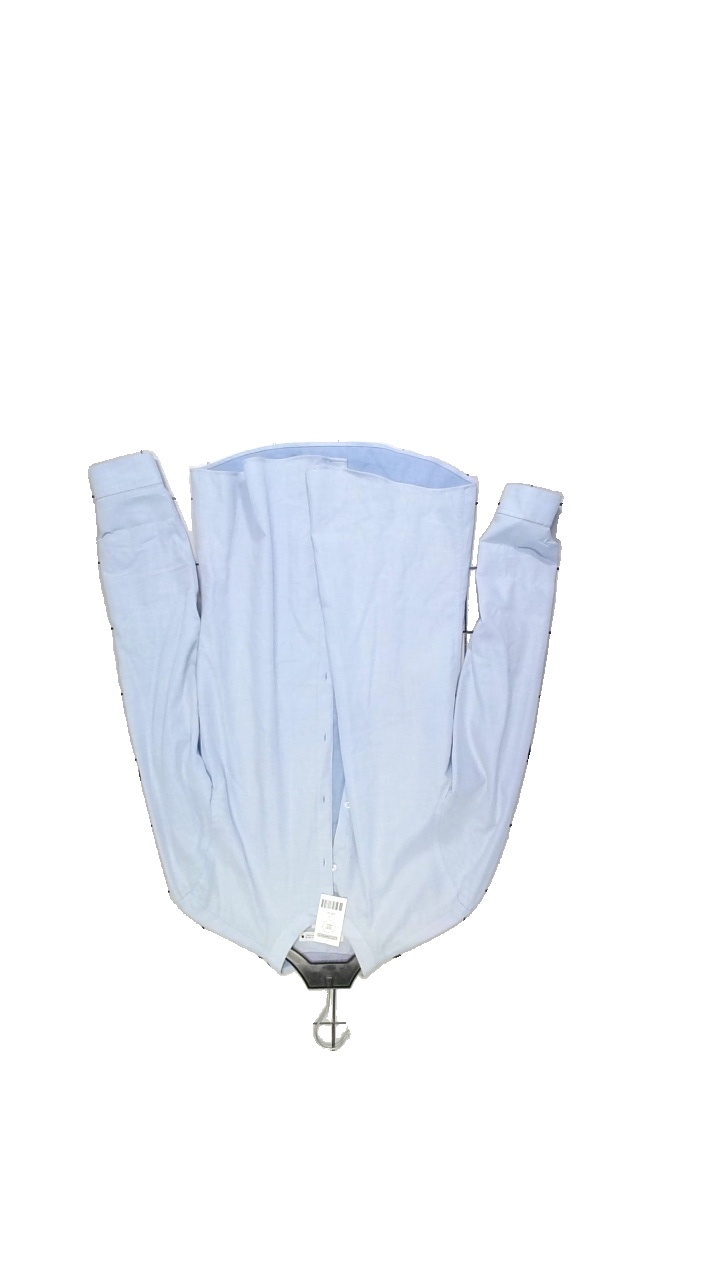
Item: Shirt (Men)
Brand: Zara
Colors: Blue, White
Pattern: Checkered print
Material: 60% Cotton, 40% Polyester
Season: All
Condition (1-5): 2
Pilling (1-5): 3
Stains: Minor
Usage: Reuse
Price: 100-150